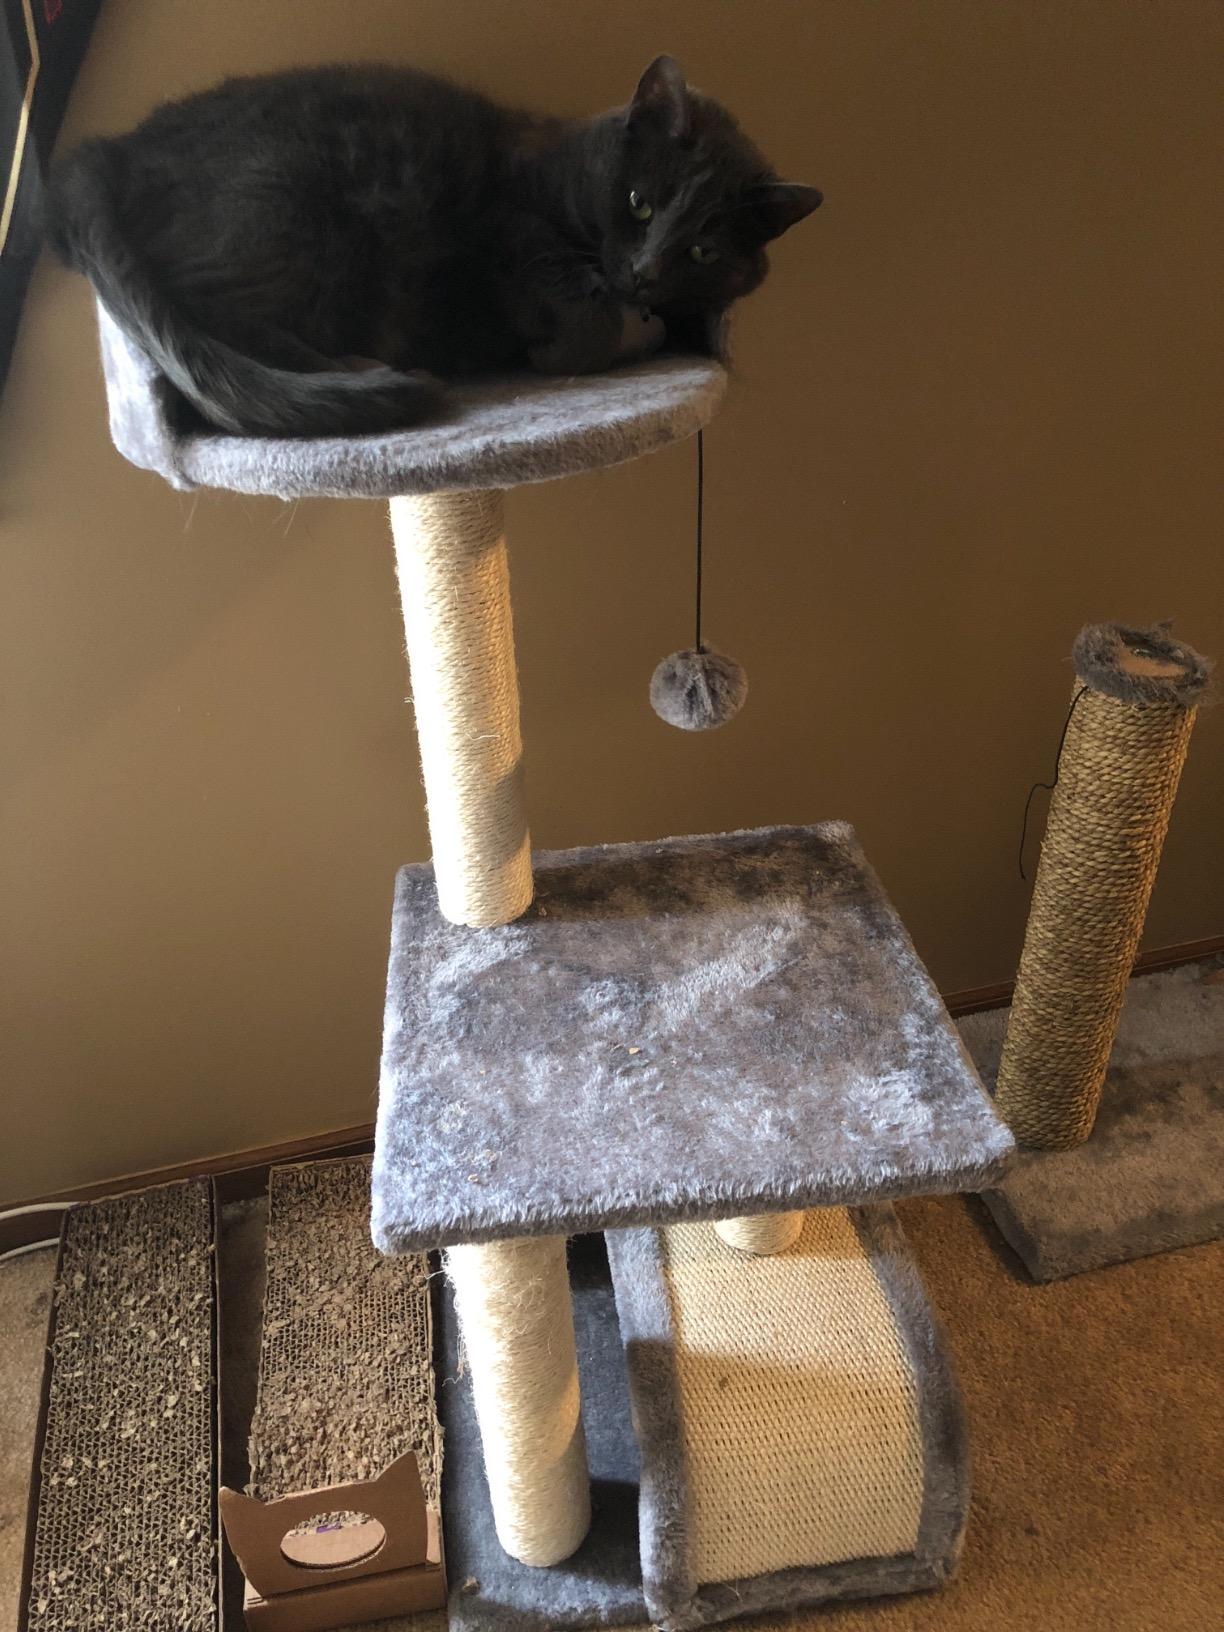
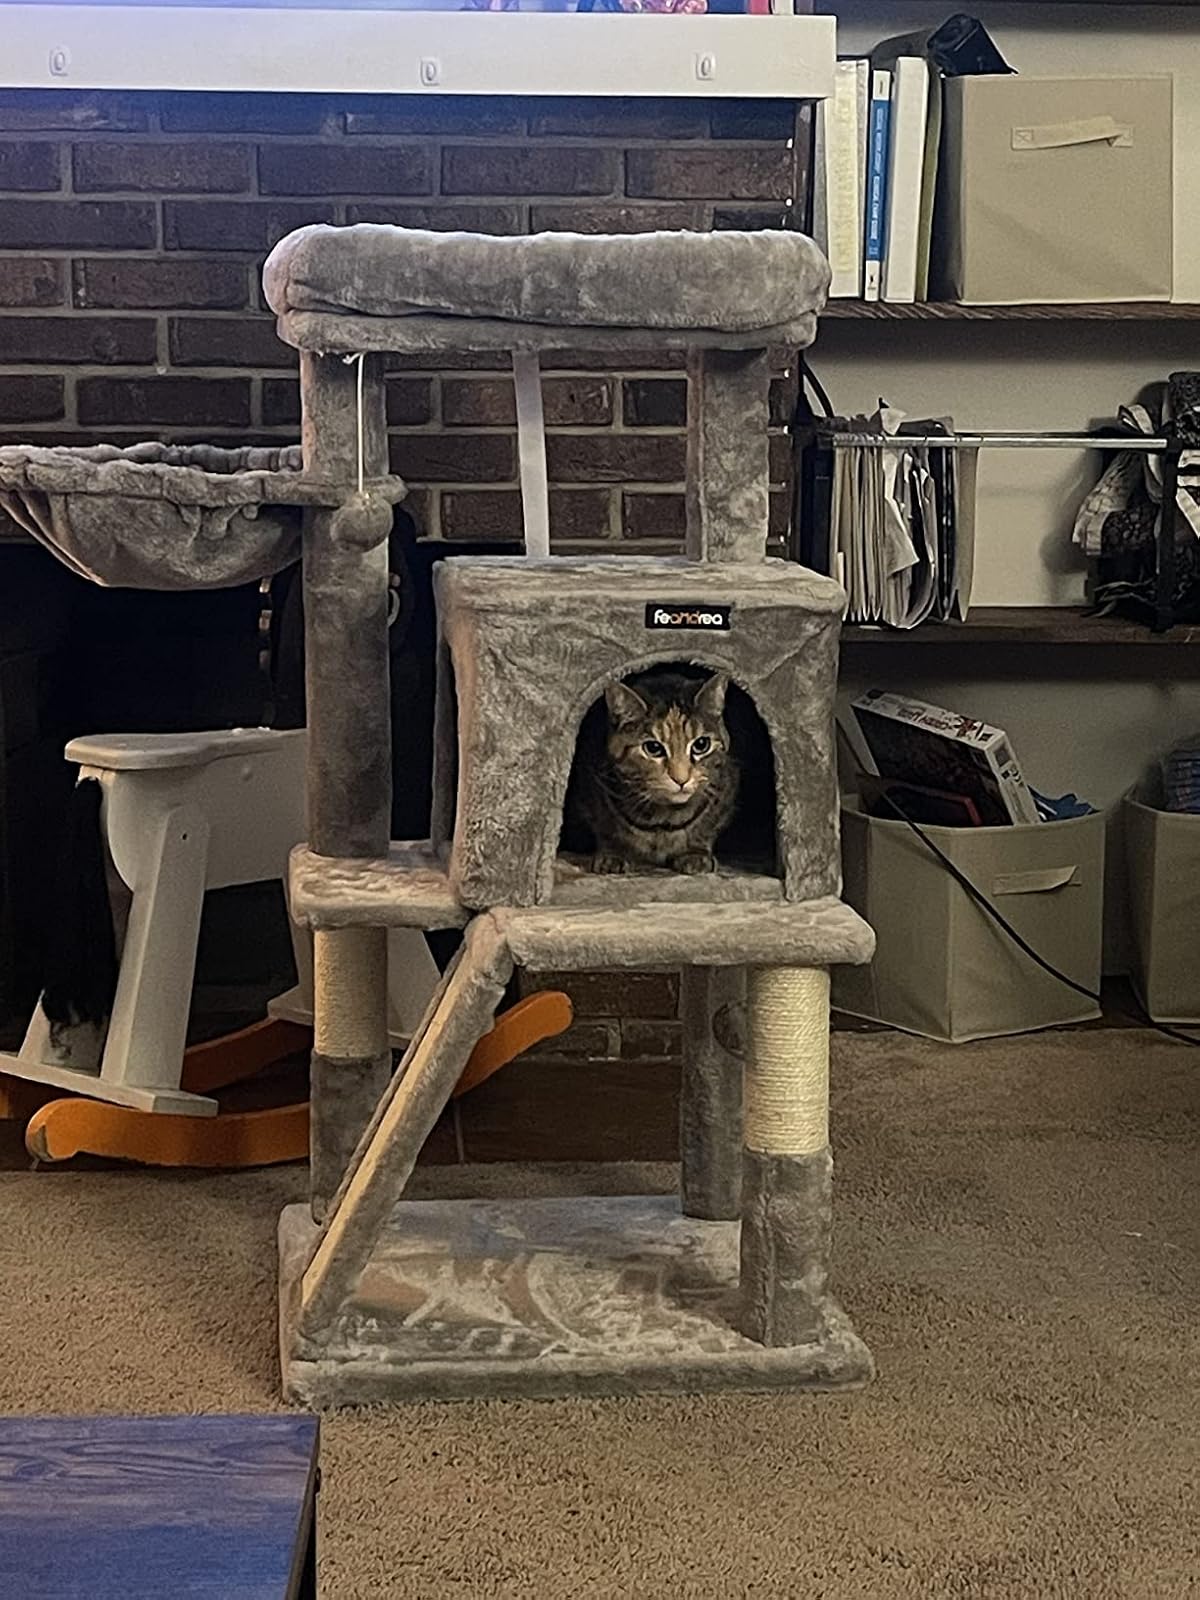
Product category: items_cat tree
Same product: no